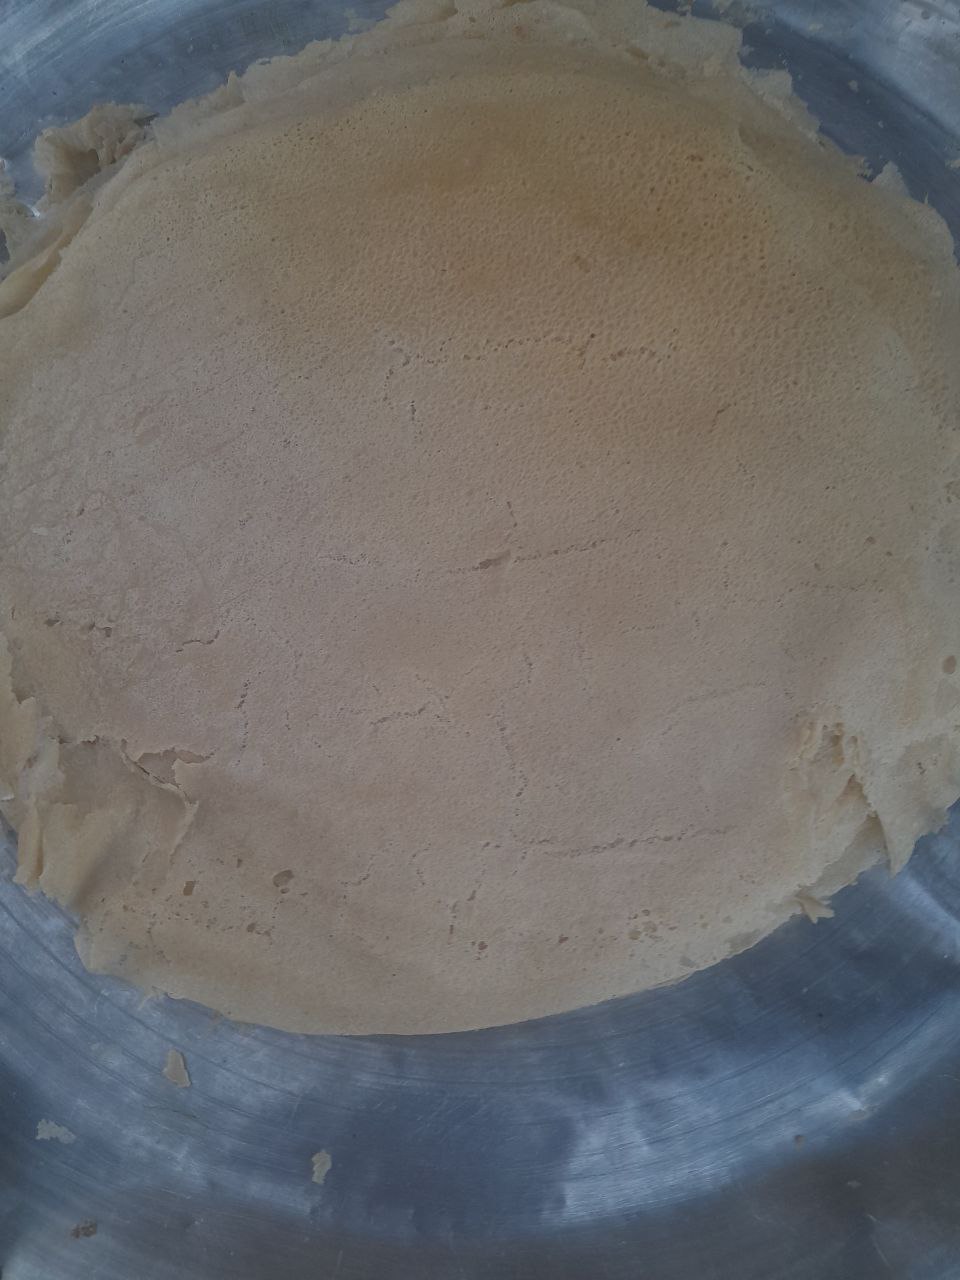
الوصف بالفصحى: رقائق رقيقة جدا تصنع من عجينة دقيق الذرة
الوصف بالعامية السودانية: كسرة
التصنيف: Food & Drinks